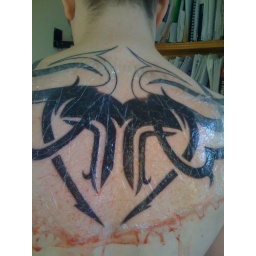
After I got home, my shirt was a little red and this was under it